Jøssund Municipality

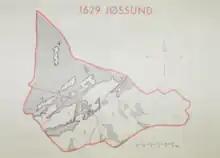
Map of Jøssund in 1960

The municipality of Jøssund was established on 1 January 1896 when it was split off from the large Aafjord Municipality. Initially, Jøssund Municipality had a population of 1,529.